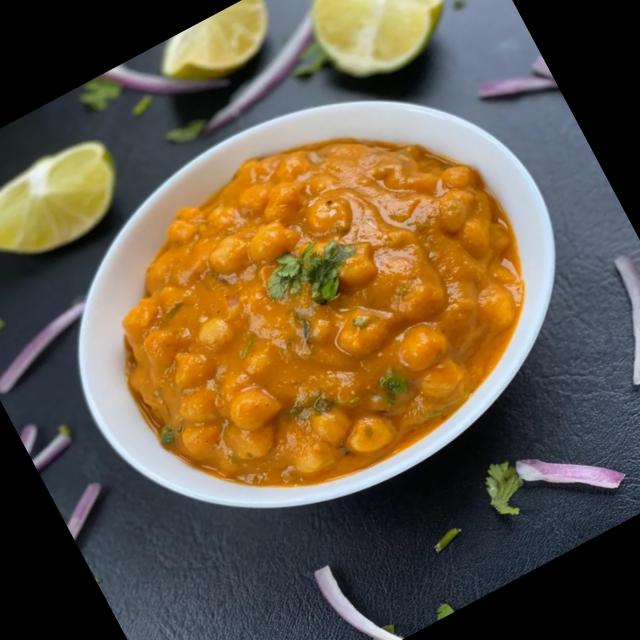
Dish: chole